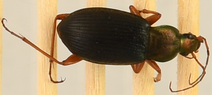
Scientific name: Chlaenius aestivus
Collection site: Smithsonian Environmental Research Center NEON (SERC), plot SERC_002